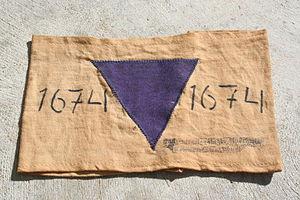
Le triangle violet était un badge de camp de concentration utilisé par les Nazis pour marquer les Témoins de Jéhovah, mais aussi de prisonniers d'autres dénominations, incluant des membres du clergé, les Adventistes, les Baptistes et divers groupuscules d'étudiants de la Bible, ainsi que les pacifistes.